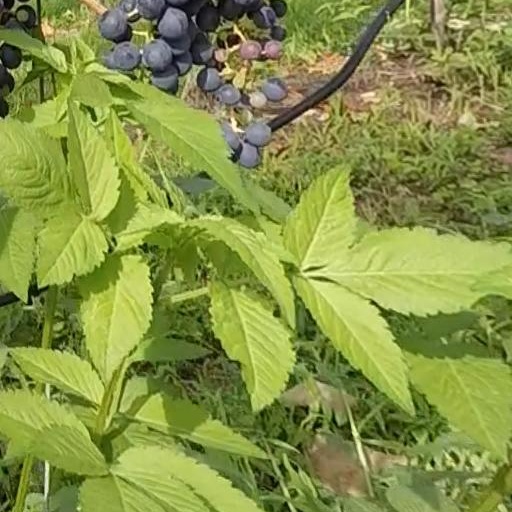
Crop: grape